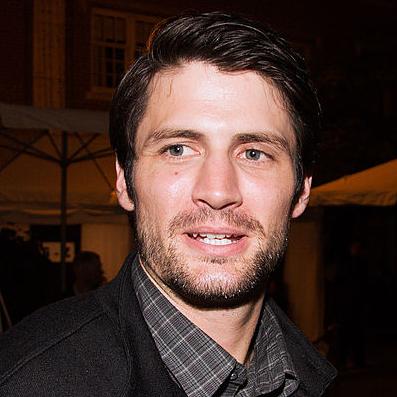
Age: 27